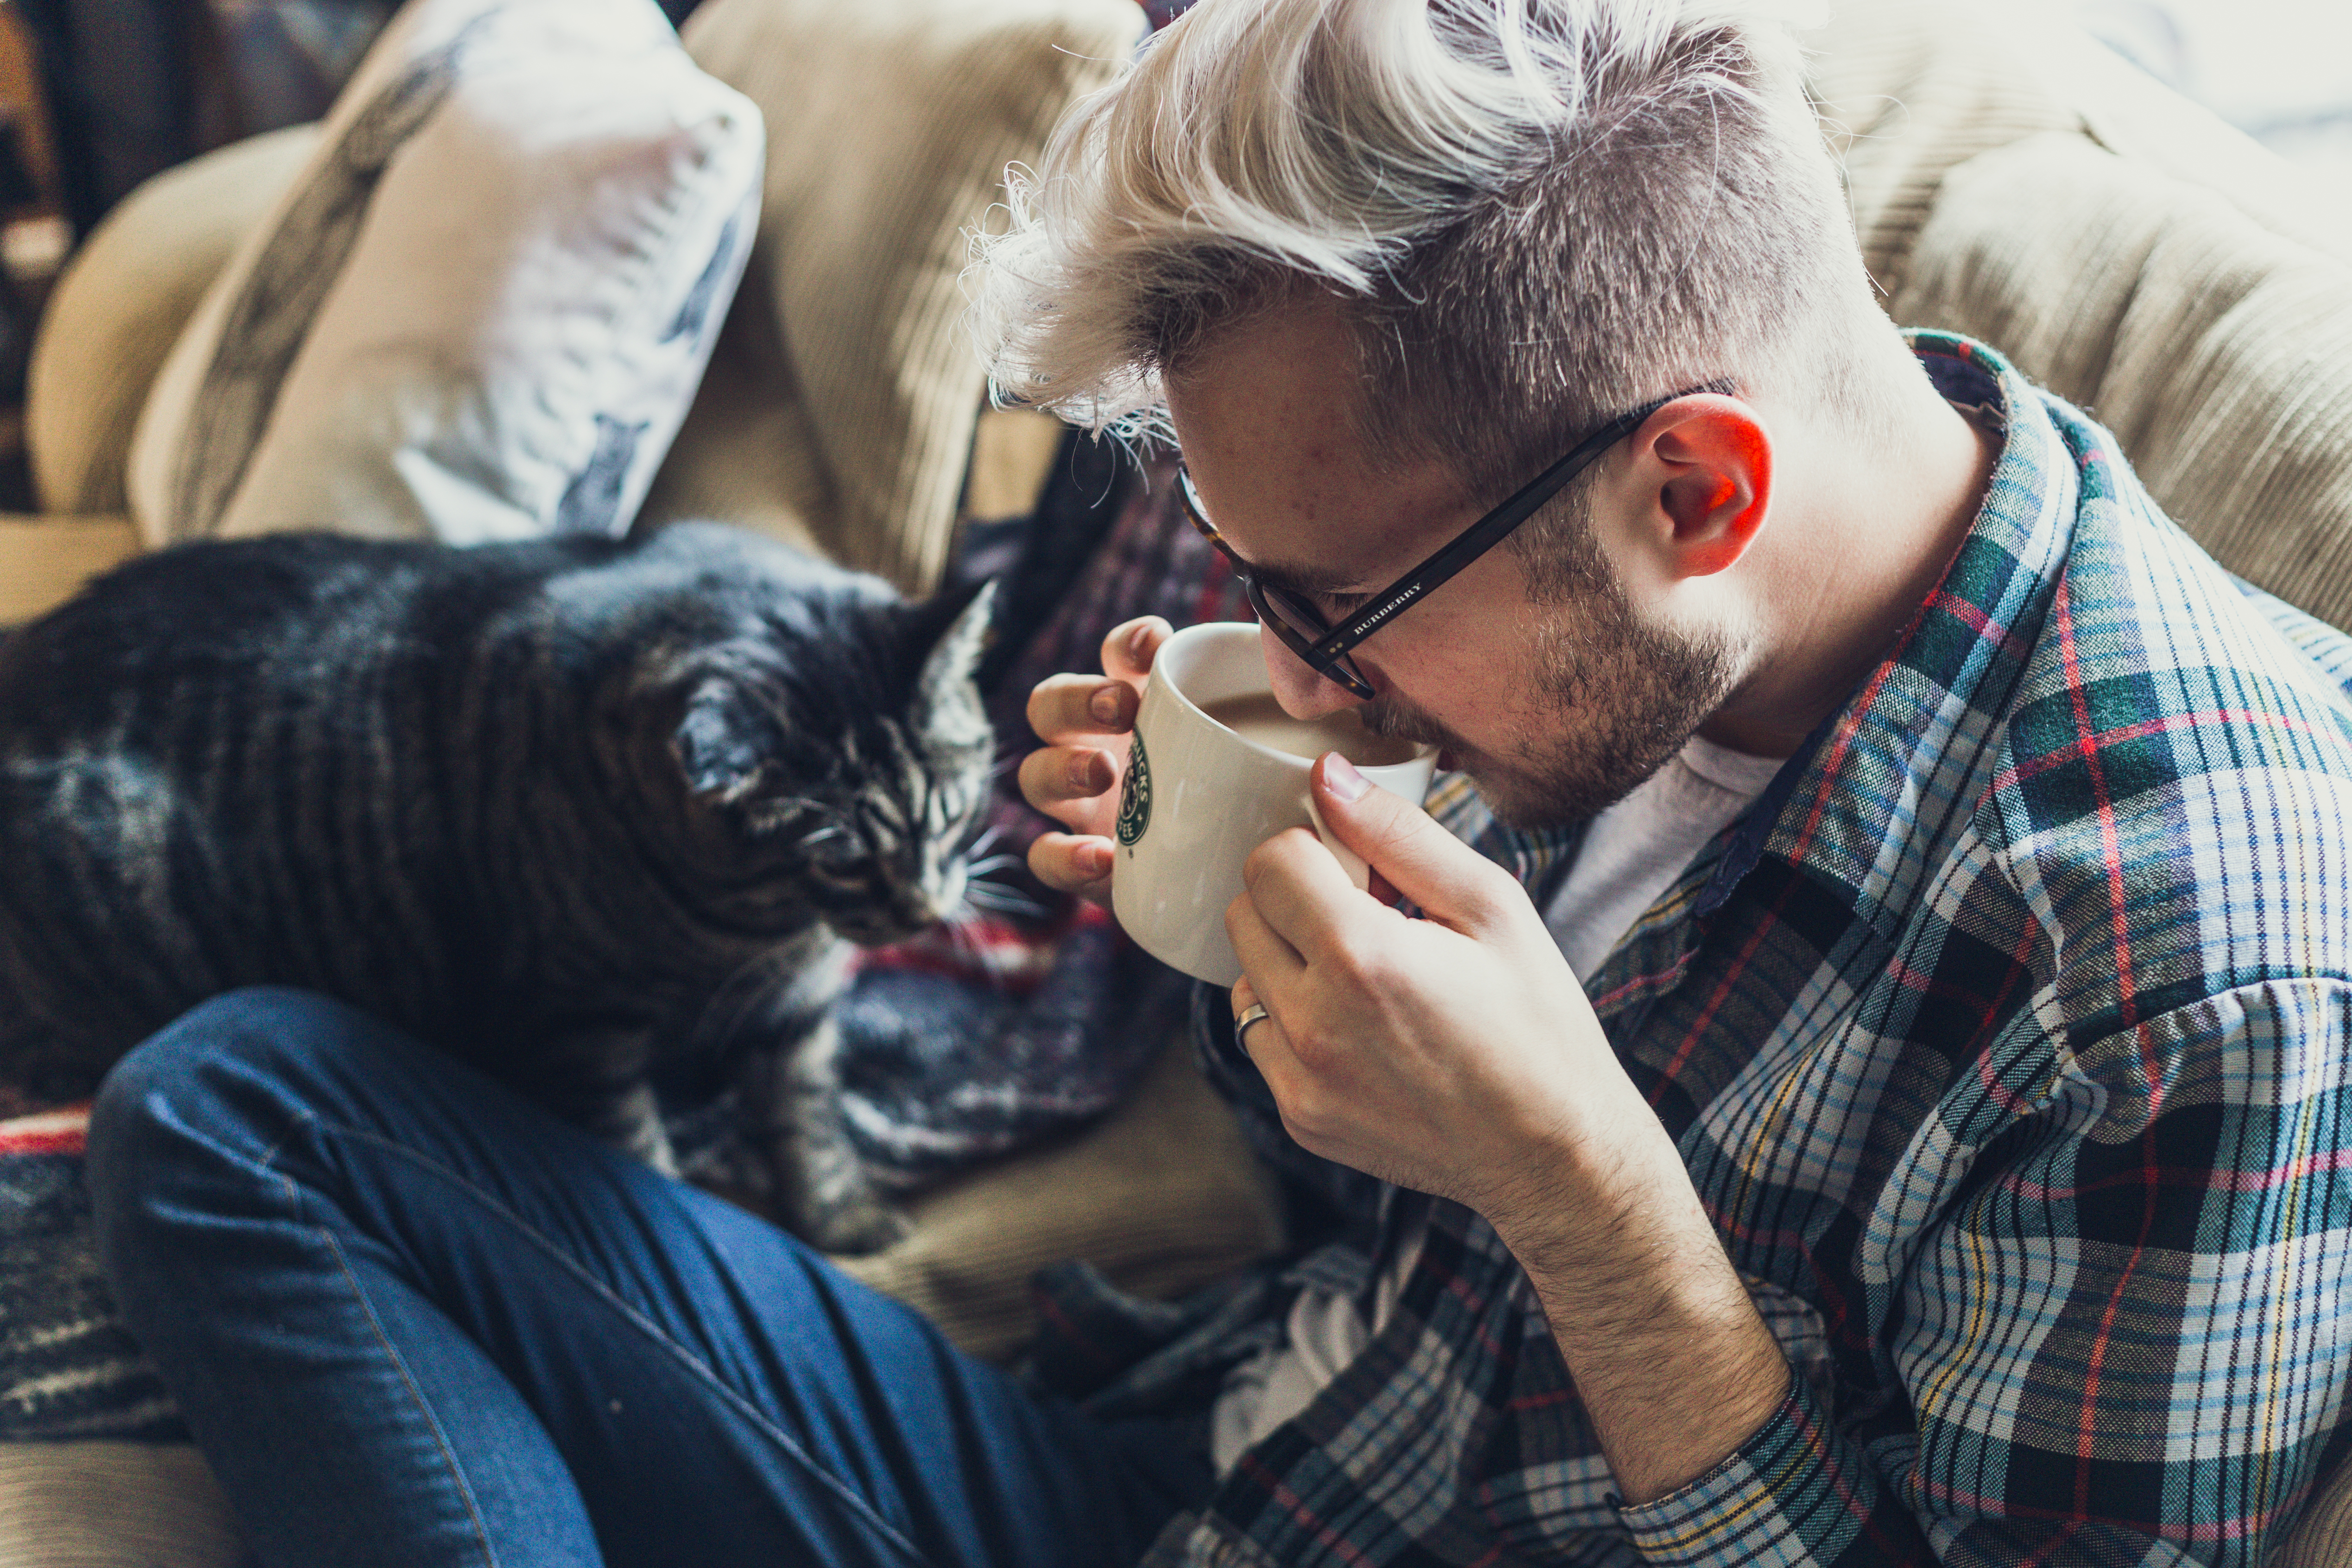
man, person, coffee, people, animal, cup, pet, cat, tabby, mug, sofa, glasses, drinking, interaction, facial hair